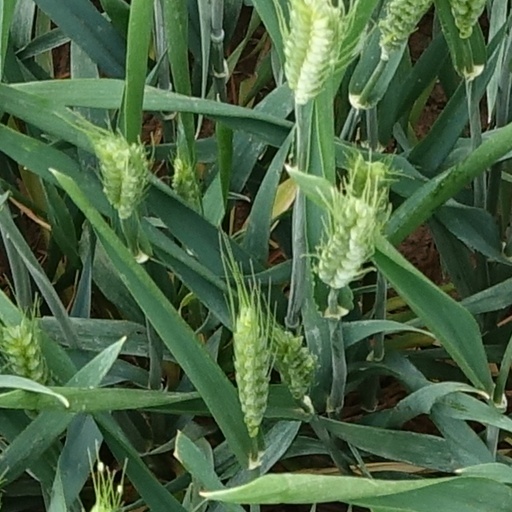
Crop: wheat